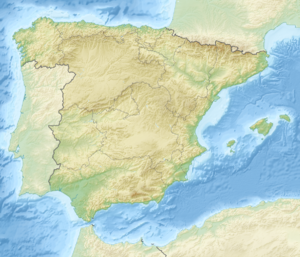
Añover de Tormes est une commune de la province de Salamanque dans la communauté autonome de Castille-et-León en Espagne.
Galápagos est une commune d'Espagne de la province de Guadalajara dans la communauté autonome de Castille-La Manche.
Híjar est une commune d’Espagne, dans la province de Teruel, communauté autonome d'Aragon comarque de Bajo Martín
Famorca est une commune d'Espagne de la province d'Alicante dans la Communauté valencienne. Elle est située dans la comarque du Comtat et dans la zone à prédominance linguistique valencienne.
Férez est une commune d'Espagne de la province d'Albacete dans la communauté autonome de Castille-La Manche.
Cette liste commentée recense la mammalofaune en Espagne. Elle répertorie les espèces de mammifères espagnols actuels et celles qui ont été récemment classifiées comme éteintes. Comme ici n'est référencé que l'Espagne « européenne », cette liste ne comptabilise pas les animaux présents dans Ceuta, Melilla et les plazas de soberanía, qui sont des régions situées en Afrique du Nord, ni des îles Canaries, qui sont en Macaronésie.
Castañares est une localité du municipio de Burgos, dans la comarca de Alfoz de Burgos, Communauté autonome de Castille-et-León, province de Burgos, au nord de l’Espagne.